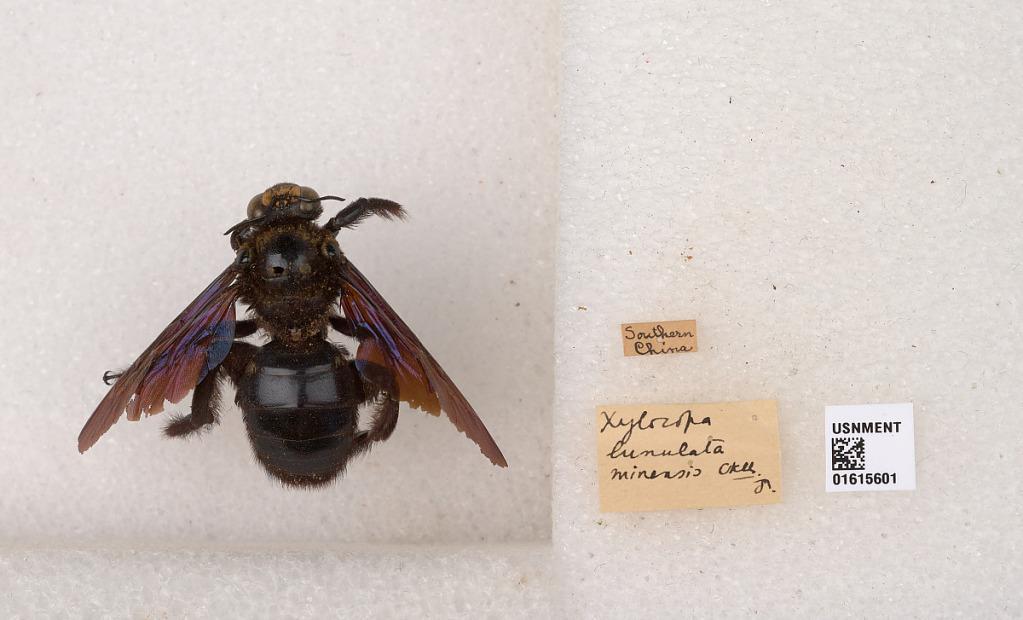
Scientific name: Xylocopa (Biluna) nasalis nasalis Westwood
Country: China
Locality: Southern China